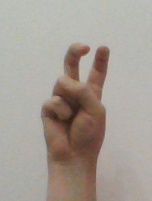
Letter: toot